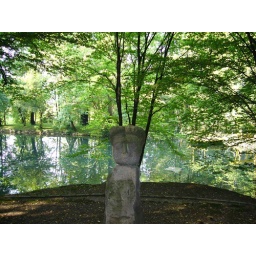
Another sculpture in the castle grounds overlooking the lake